Pacific War

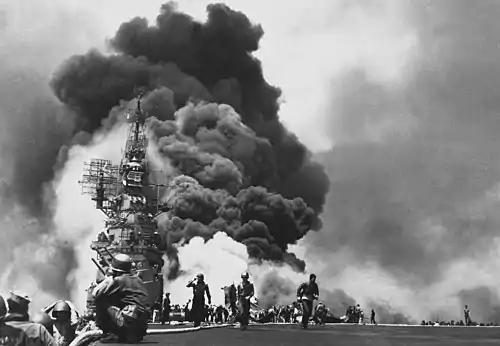
burns after being hit by two kamikazes. At Okinawa, the kamikazes caused 4,900 American deaths.

On 12 March 1944, the US Joint Chiefs of Staff ordered the seizure of the Northern Marianas, with a target date of 15 June. All forces for the Marianas operation—535 warships and auxiliaries together with a ground force of over 127,500 troops—were to be commanded by Admiral Raymond A. Spruance. For the Americans, securing the Marianas would disrupt the movement of Japanese airpower to and from the southern Pacific, allow for the construction of advanced naval bases closer to Japan, and provide airfields from which B-29 bombers could reach the Japanese Home Islands. Seizing the Marianas would also offer American commanders several possible objectives for the next phase of operations, which would keep the Japanese uncertain and hinder their defensive preparations. It was also hoped that a penetration of the Japanese inner defense zone might provoke the Japanese fleet to sail out in strength for a decisive engagement, offering the opportunity to cripple the Japanese navy in a single battle. The ability to plan and execute such a complex operation in the space of 90 days was indicative of the high degree of logistical & operational superiority that Allied strategists enjoyed over their Japanese counterparts at this stage of the war.